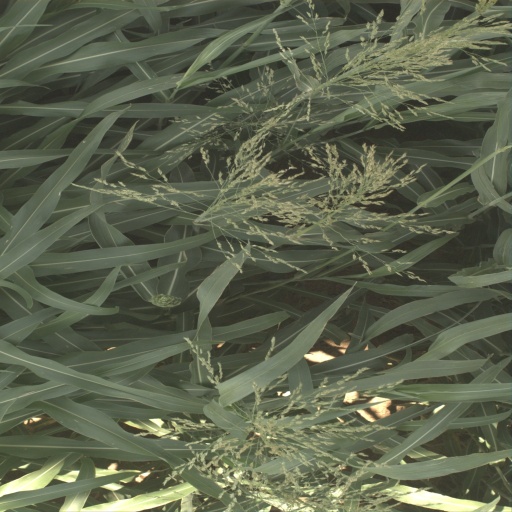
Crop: sorghum